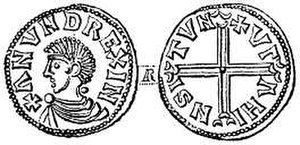
Anund Jakob
Mønt præget for Anund Jakob
Anund Jakob var konge over sveeerne fra 1022 til sin død.